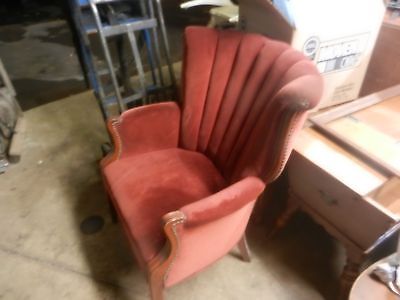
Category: chair